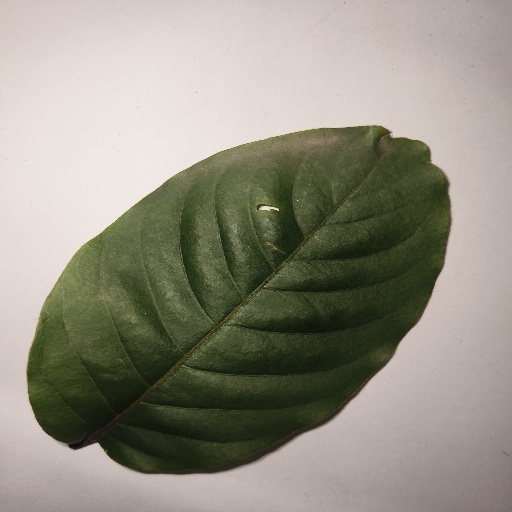
Species: HariTaki
Leaf condition: Shot Hole